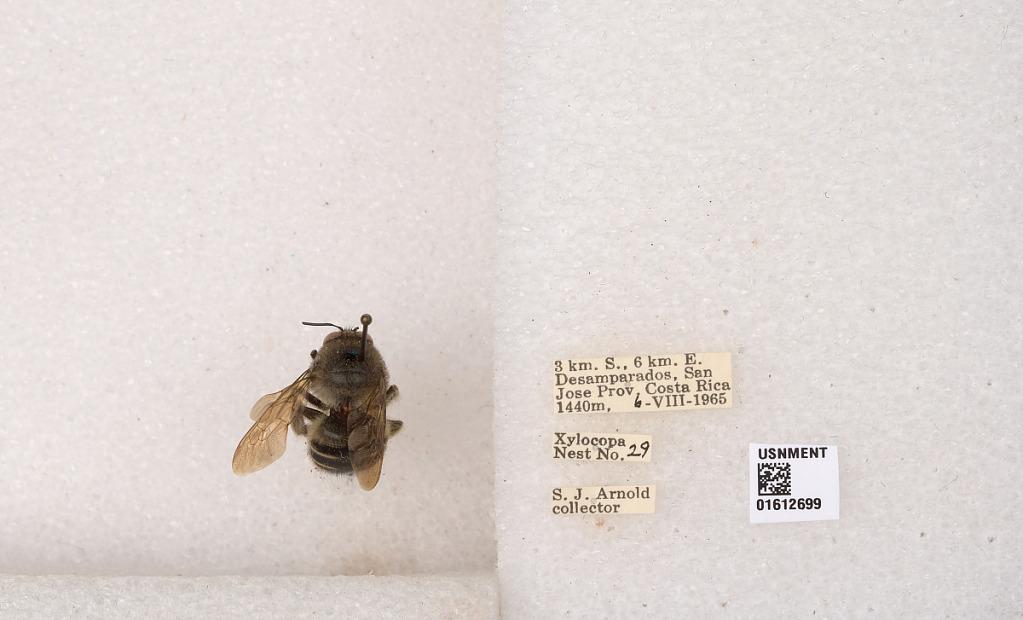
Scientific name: Xylocopa
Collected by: J. Araujo
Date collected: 1965-8-6
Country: Costa Rica
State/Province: San Jose
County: Desamparados
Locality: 3 km. S., 6 km. E. Desamparados